The Bubble (1966 film)

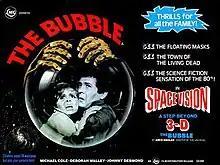
British quad poster

The Bubble is a 1966 American 3-D science fiction film in color, later re-released under the title "Fantastic Invasion of Planet Earth". It was written and directed by Arch Oboler and starred Michael Cole and Deborah Walley.